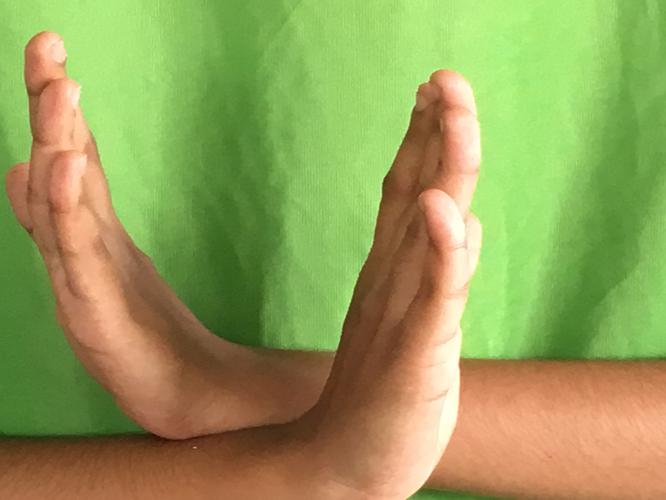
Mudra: Swastikam
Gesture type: double_hand